The Blood of Fu Manchu

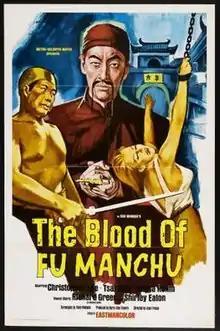
Theatrical release poster

The Blood of Fu Manchu, also known as Kiss of Death, Kiss and Kill (U.S. title) and Against All Odds (original U.S. video title), is a 1968 British adventure crime film directed by Jesús Franco, based on the fictional Asian villain Dr. Fu Manchu created by Sax Rohmer. It was the fourth film in a series, and was preceded by "The Vengeance of Fu Manchu". "The Castle of Fu Manchu" followed in 1969.